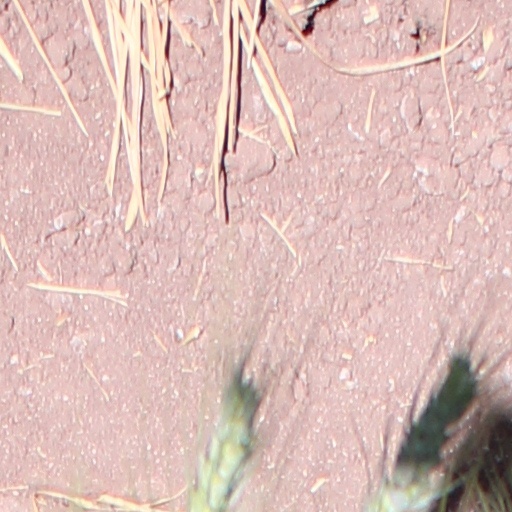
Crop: wheat